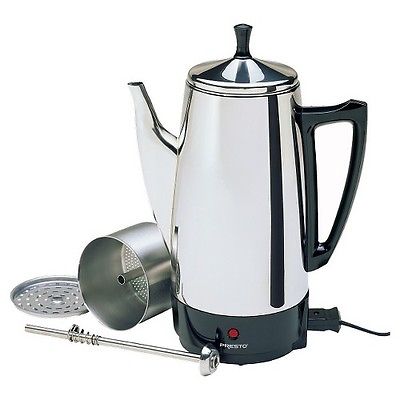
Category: coffee maker